The Honeymooners

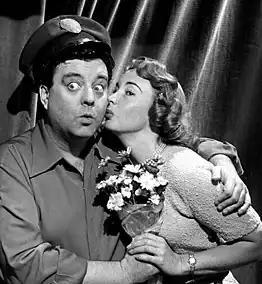
Gleason and Meadows as Ralph and Alice, 1955

Before Gleason's initial three-year contract with CBS expired, he was offered a much larger contract by CBS and General Motors' Buick division. The three-year contract, reportedly valued at $11million (about $million now), was one of the largest in showbusiness history at the time. It called for Gleason to produce 78 filmed episodes of "The Honeymooners" over two seasons, with an option for a third season of 39 more. He was scheduled to receive $65,000 for each episode ($ now) and $70,000 per episode in the second season ($ now), but he had to pay all production costs out of that amount. Art Carney received $3,500 per week ($ now), Audrey Meadows $2,000 ($ now), and Joyce Randolph (who did not appear in every episode) $500 per week ($ now). Production was handled by Jackie Gleason Enterprises Inc., which also produced "Stage Show", a program that aired directly before episodes of "The Honeymooners" and starred the Dorsey Brothers. Meadows, who later became a banker, was reportedly the only cast member to receive residuals when the "Classic 39" episodes were rebroadcast in syndication because her brother Edward, a lawyer, had inserted language to that effect into her contract. Randolph received royalty payments when the "lost" "Honeymooners" episodes from the variety shows were released.